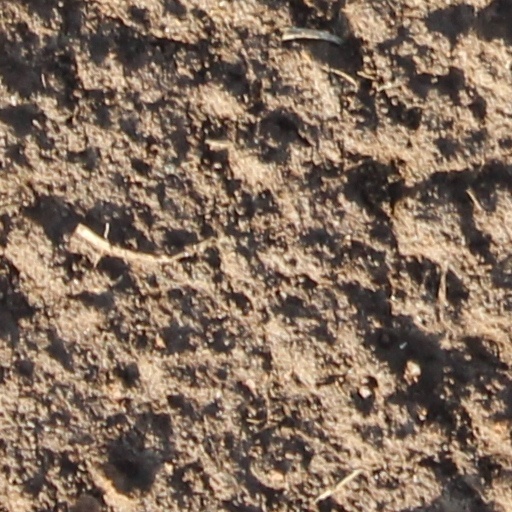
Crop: wheat